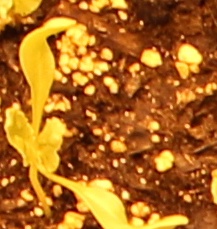
Label: Sugar beet